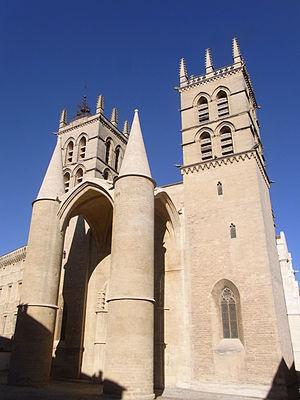
Montpellier - Cathédrale Saint-Pierre.